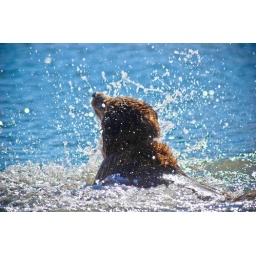
dog in water